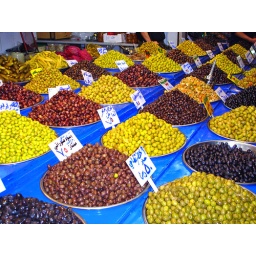
This was captured in &amp;quot;Bahsa &amp;quot; an underground vegetable &amp;amp; fruits market nowadays it is transferred to greenly park